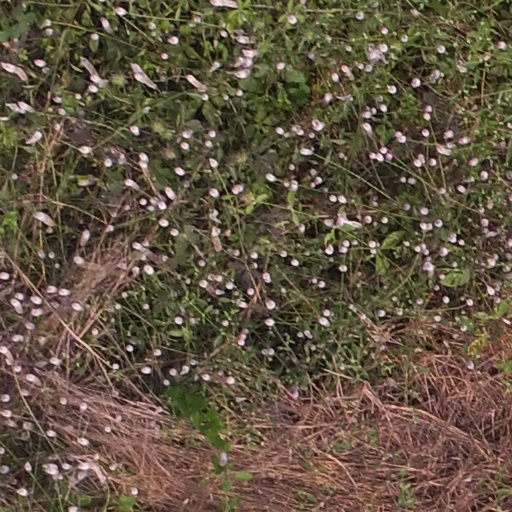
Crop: maize; corn